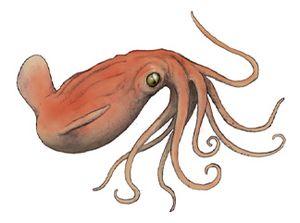
Proteroctopus est un genre éteint primitif de poulpes ayant vécu au Callovien inférieur, il y a environ 165 Ma.